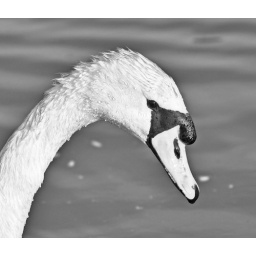
Swan portrait in black and white